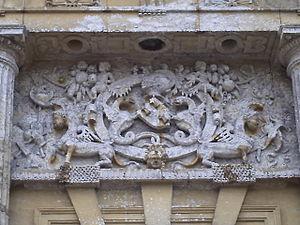
Tableau sculpté au armes des Bailleul
Le château de Bailleul est un château renaissance situé à Angerville-Bailleul, en Seine-Maritime. Il fait l’objet d’un classement au titre des monuments historiques depuis le 8 juillet 2010. Le domaine, avec l'ensemble de la clôture et du bâti, les sols et plantations, ainsi que la grande perspective, fait l’objet d’une inscription au titre des monuments historiques depuis le 28 juillet 2005.
La famille de Bailleul du pays de Caux en Normandie est une vieille famille noble. Cette branche serait issue de Pierre de Bailleul, écuyer en 1509 et seigneur de Saint Mauville.